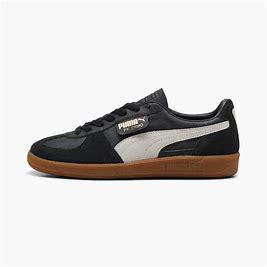
Brand: Puma
Model: Palermo